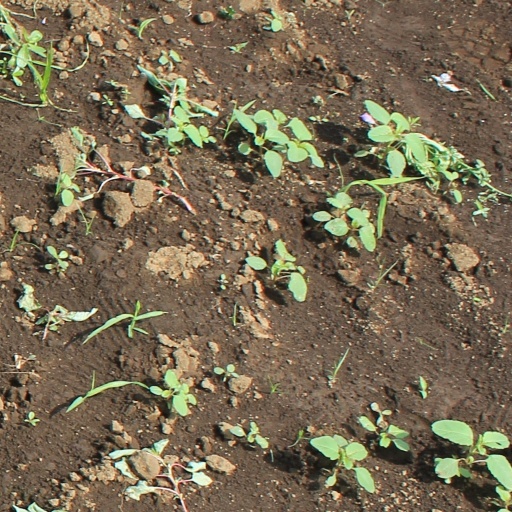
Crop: soybean